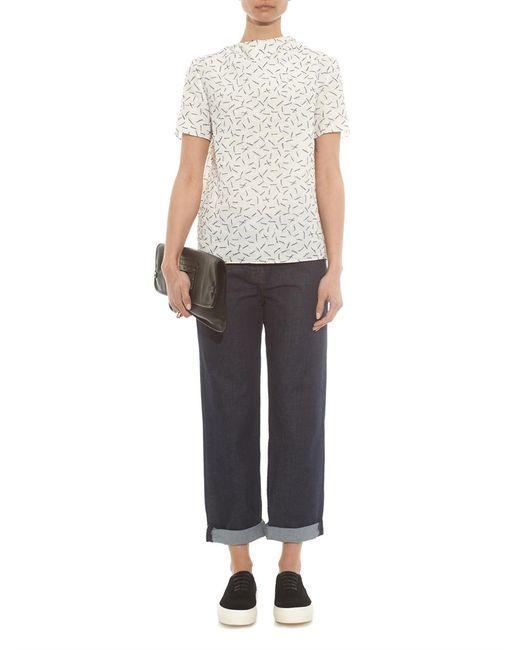
schöne entspannte Raw Denim Jeans für Damen